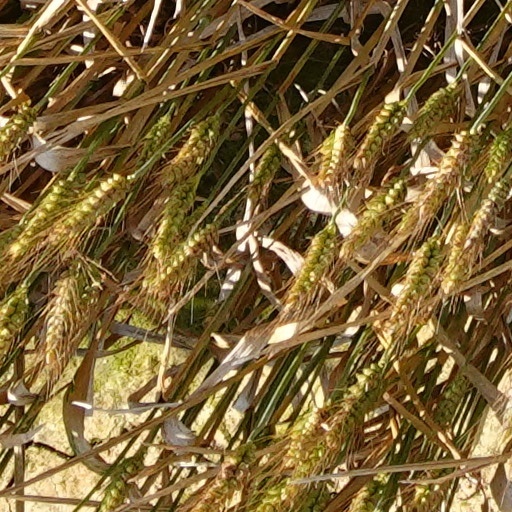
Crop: wheat